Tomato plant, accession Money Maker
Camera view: tilt-top (135 deg); turntable rotation: 150 degrees
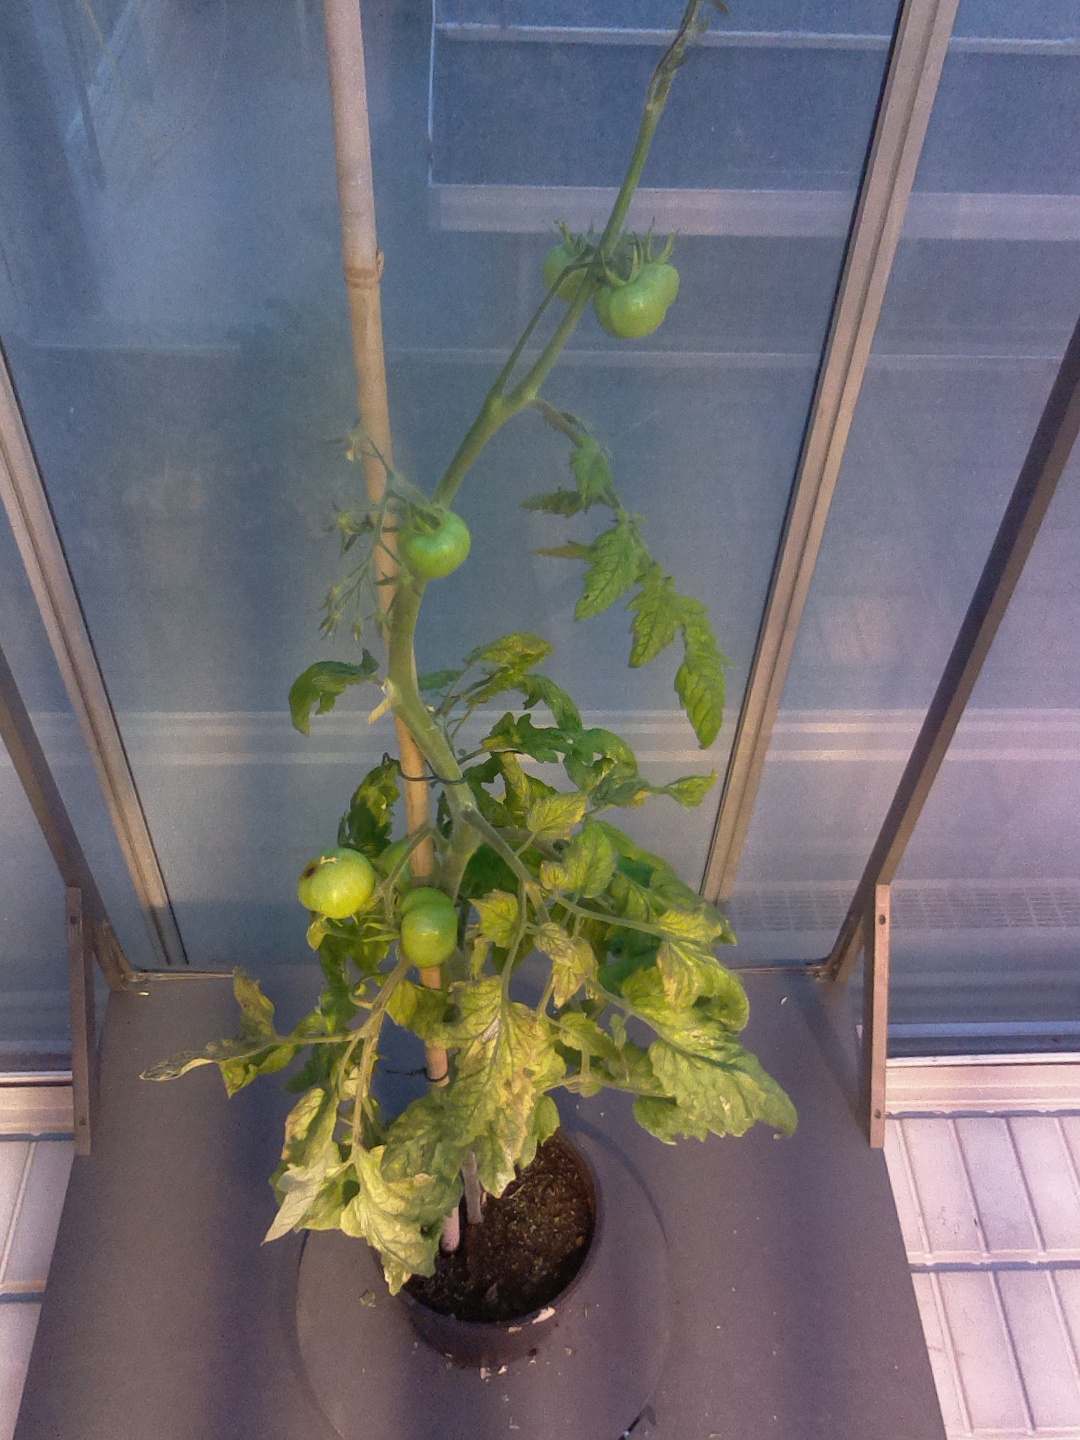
BBCH growth stage 78: 80% -90% of final fruit size